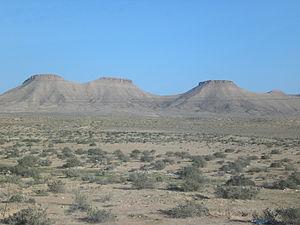
Le djebel Tebaga est un massif montagneux du Sud de la Tunisie, à cheval sur les territoires du gouvernorat de Gabès et de Kébili. Son point culminant s'élève à 469 mètres d'altitude.